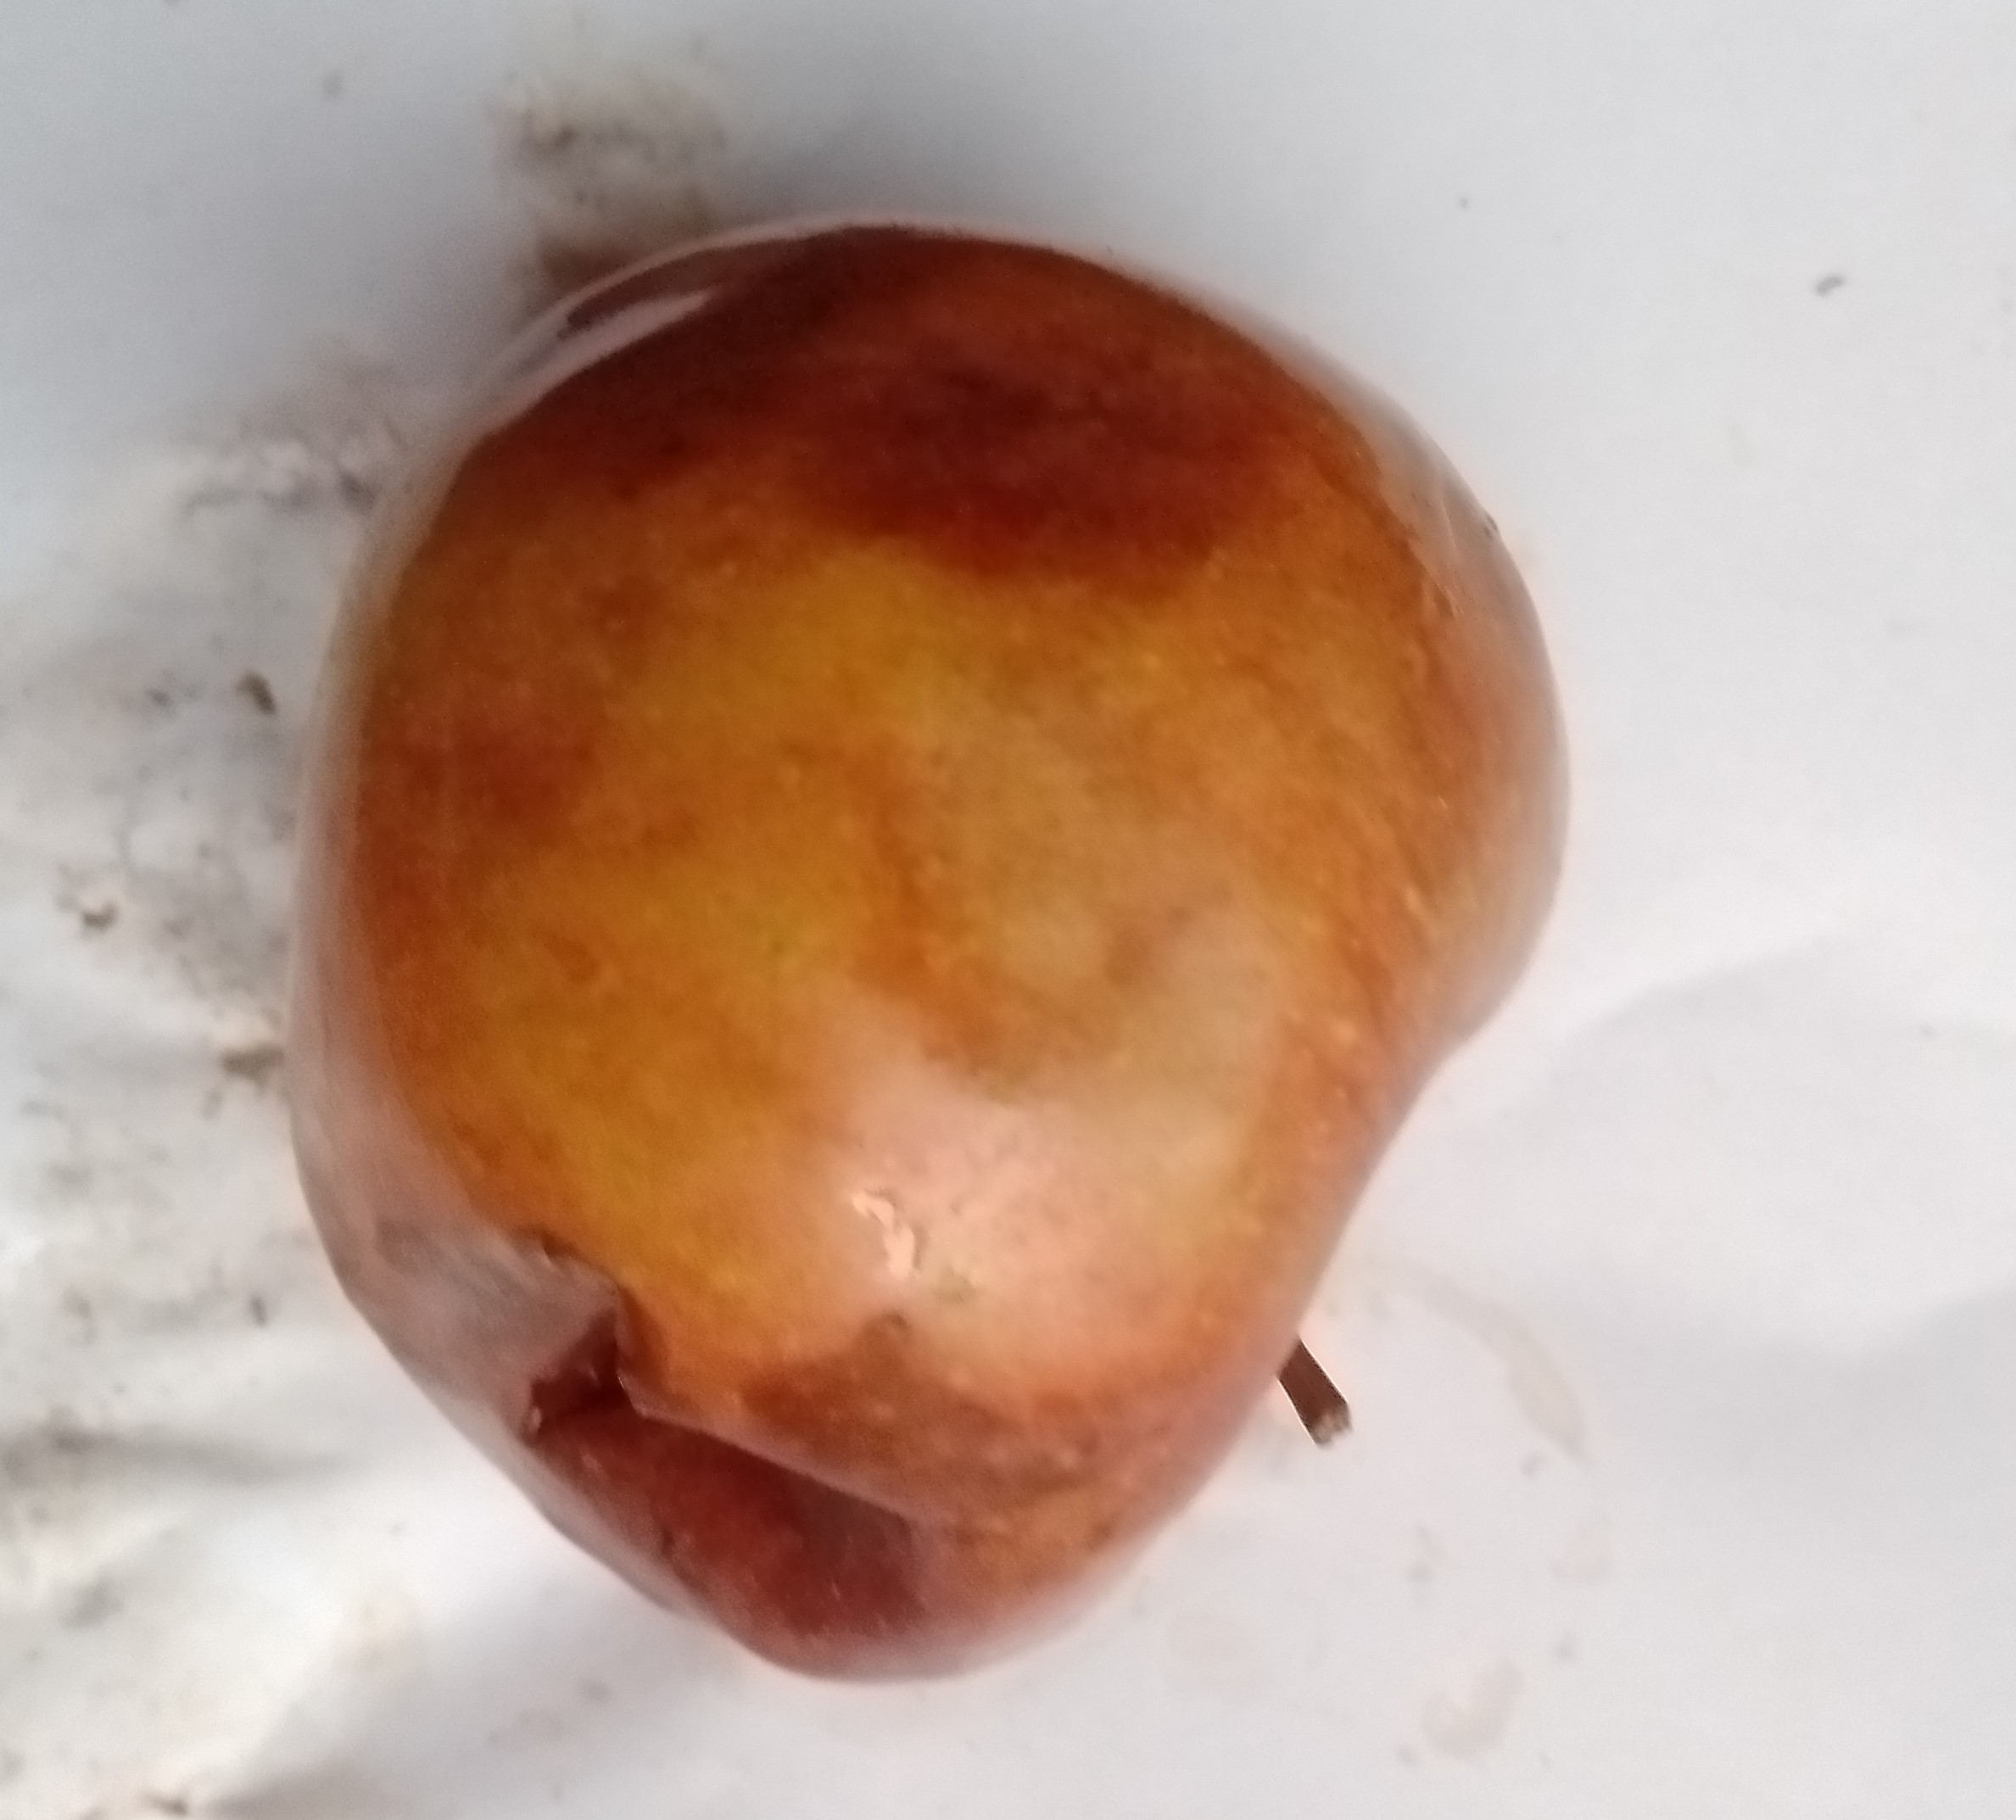
Fruit: apple
Condition: rotten